Huddersfield Narrow Canal Pylon

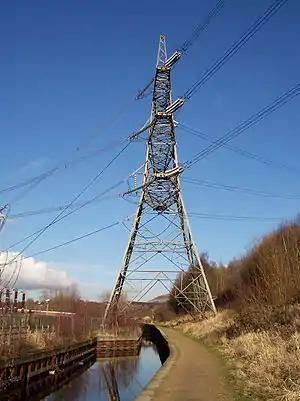
Huddersfield Stalybridge Canal Pylon

The Huddersfield Narrow Canal Pylon, (National Grid tower designation "4ZO251B"), is a 54.6 metres (179 ft) tall electricity pylon which stands with its feet over the Huddersfield Narrow Canal near Heyrod, Stalybridge, Greater Manchester, United Kingdom.